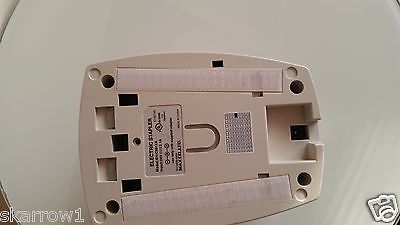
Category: stapler